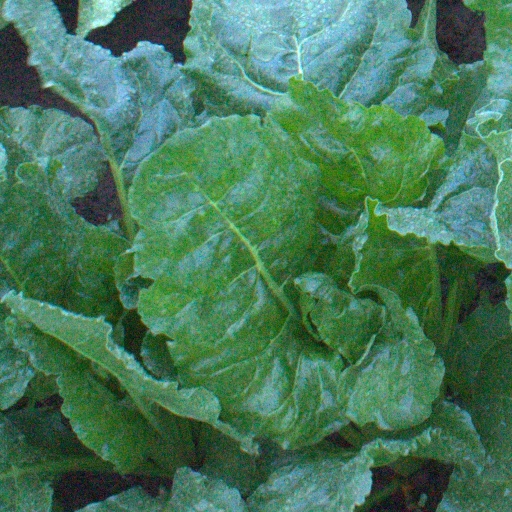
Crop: sugar beet